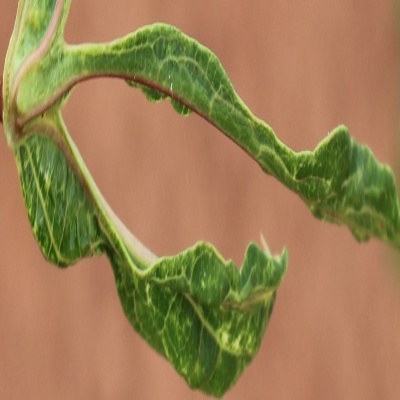
Crop: Cassava
Condition: mosaic